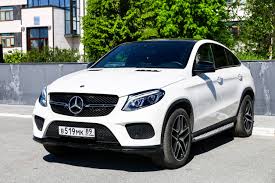
Vehicle type: Cars